Edward Denny Day

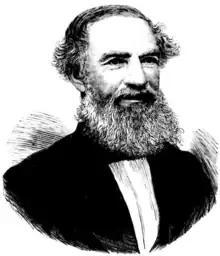

Edward Denny Day (1801 - 6 May 1876) was an Irish-Australian police magistrate famous for arresting the perpetrators of the Myall Creek Massacre and capturing the bushranger Edward Davis.